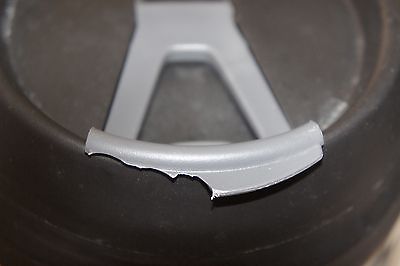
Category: mug